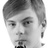
Emotion: neutral